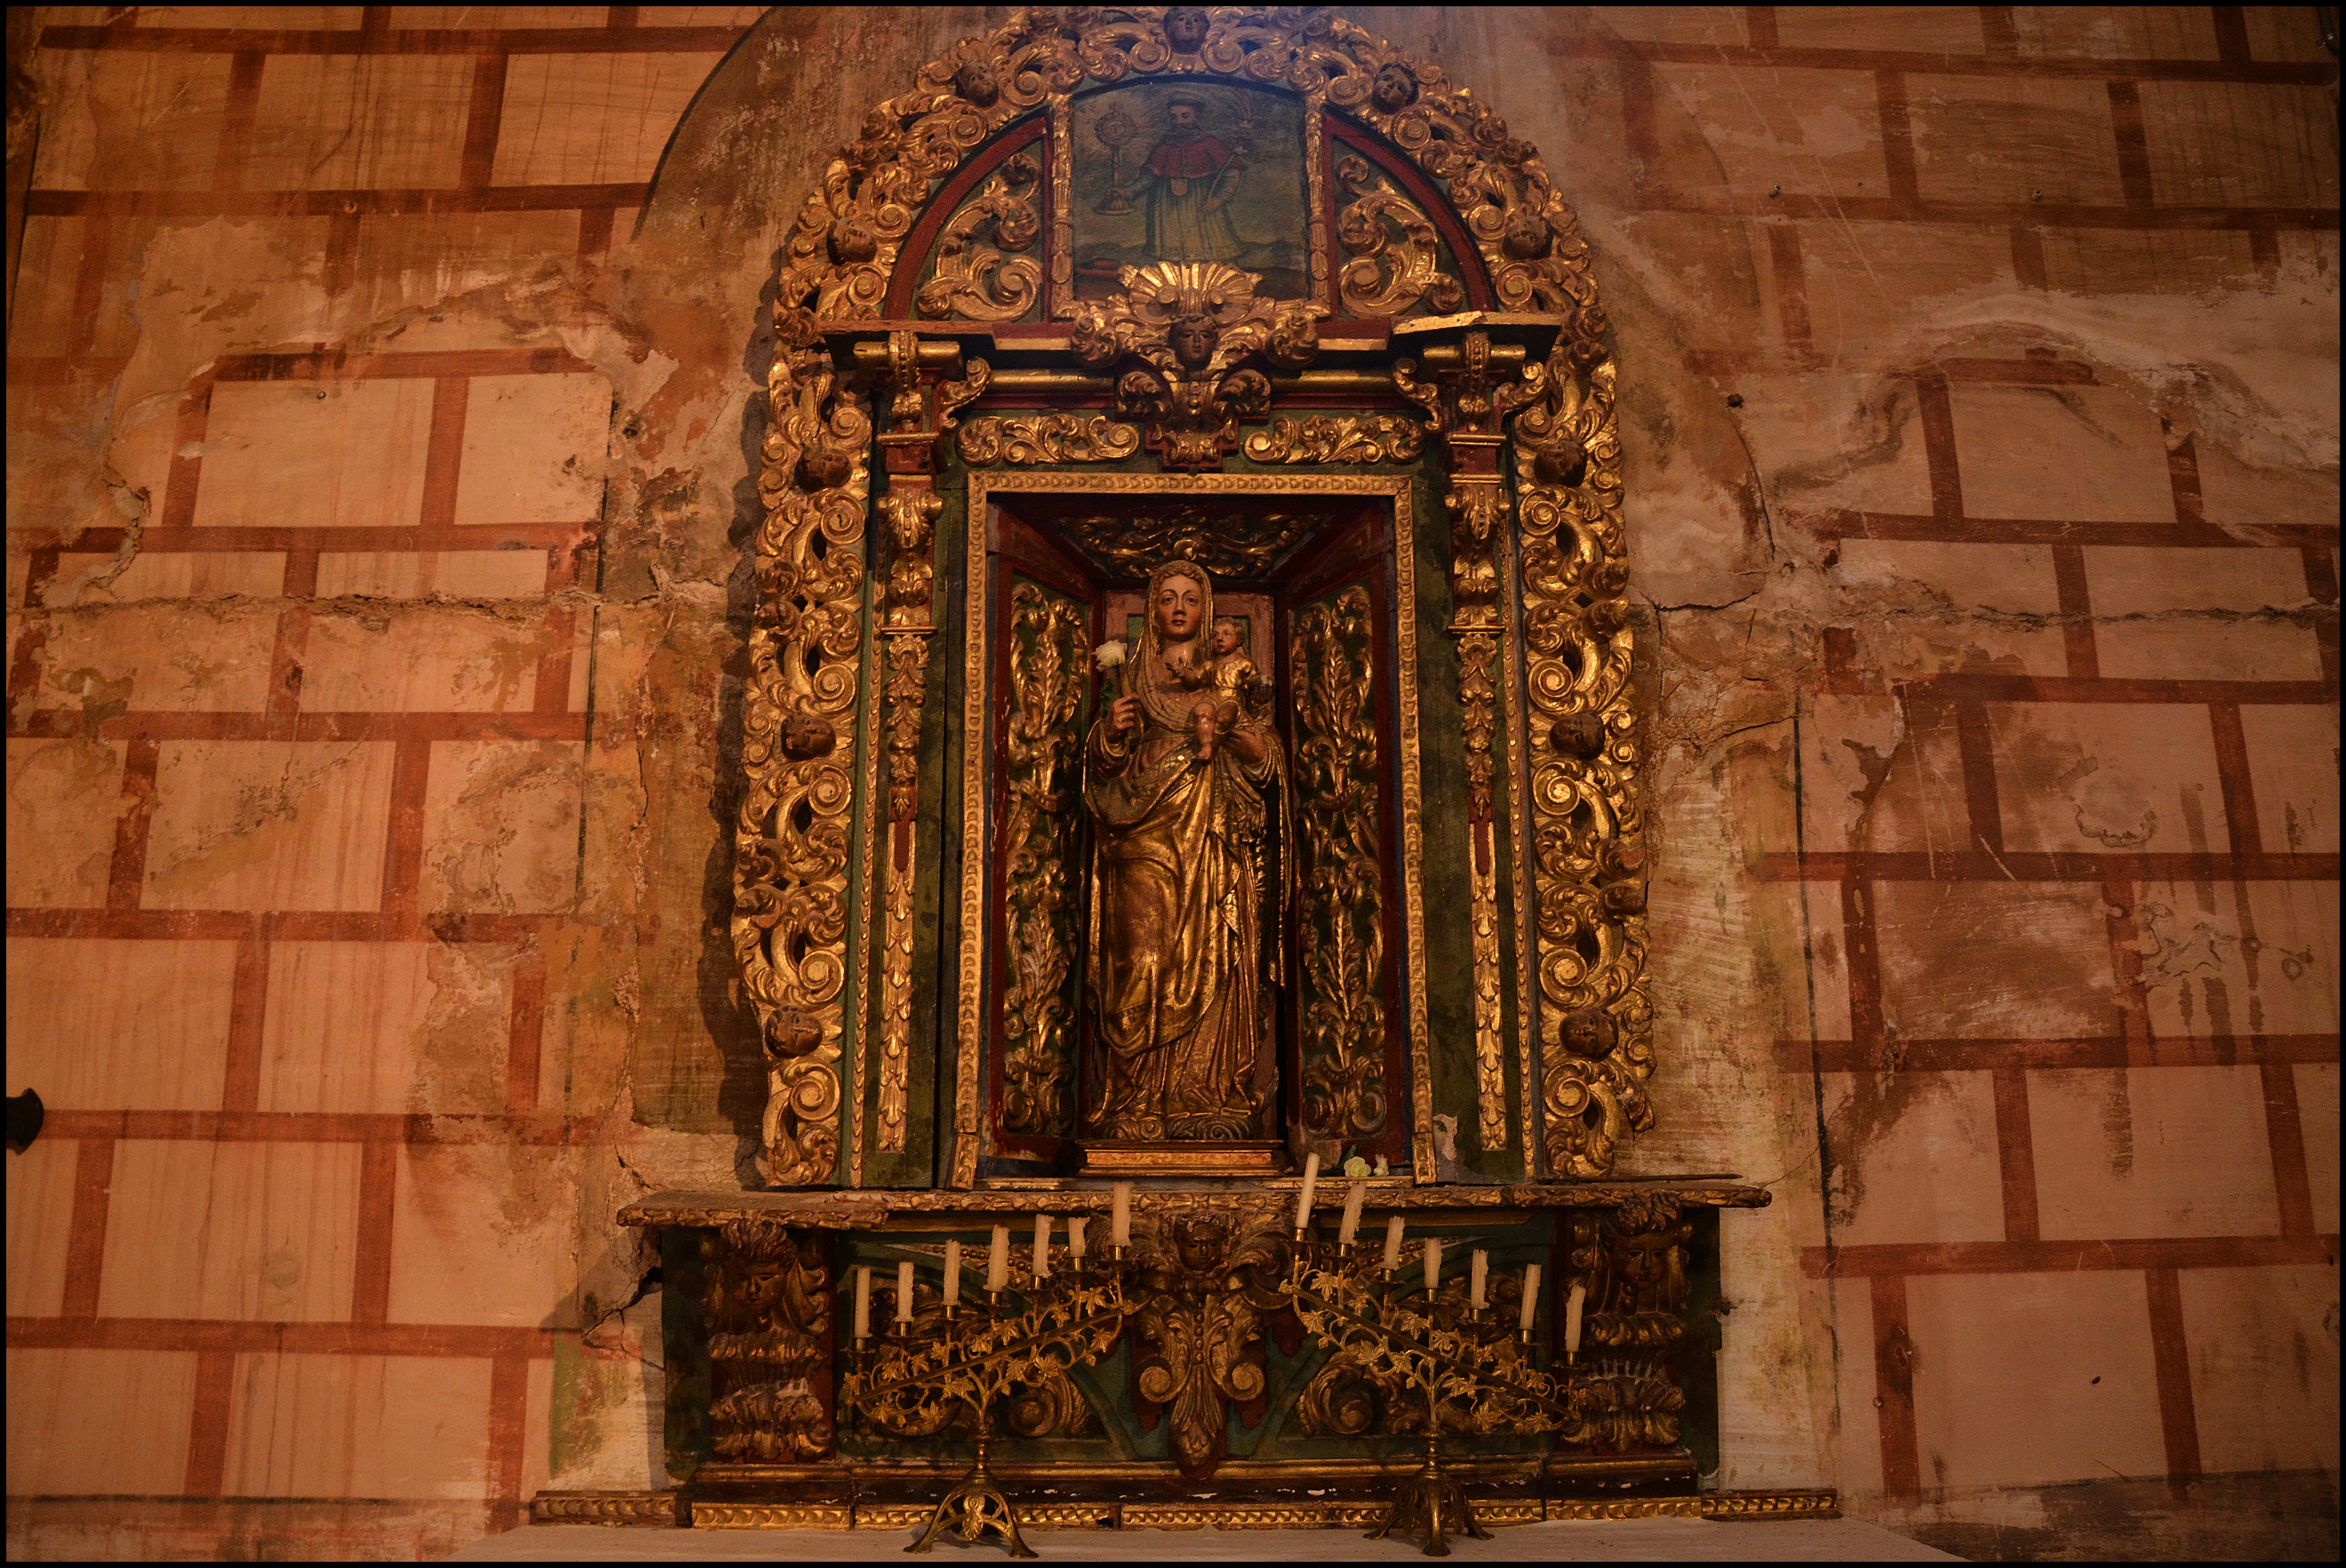
wood, building, facade, church, cathedral, chapel, place of worship, temple, altar, synagogue, juevessanto2015, basilica, carving, ancient history